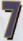
Number: 7